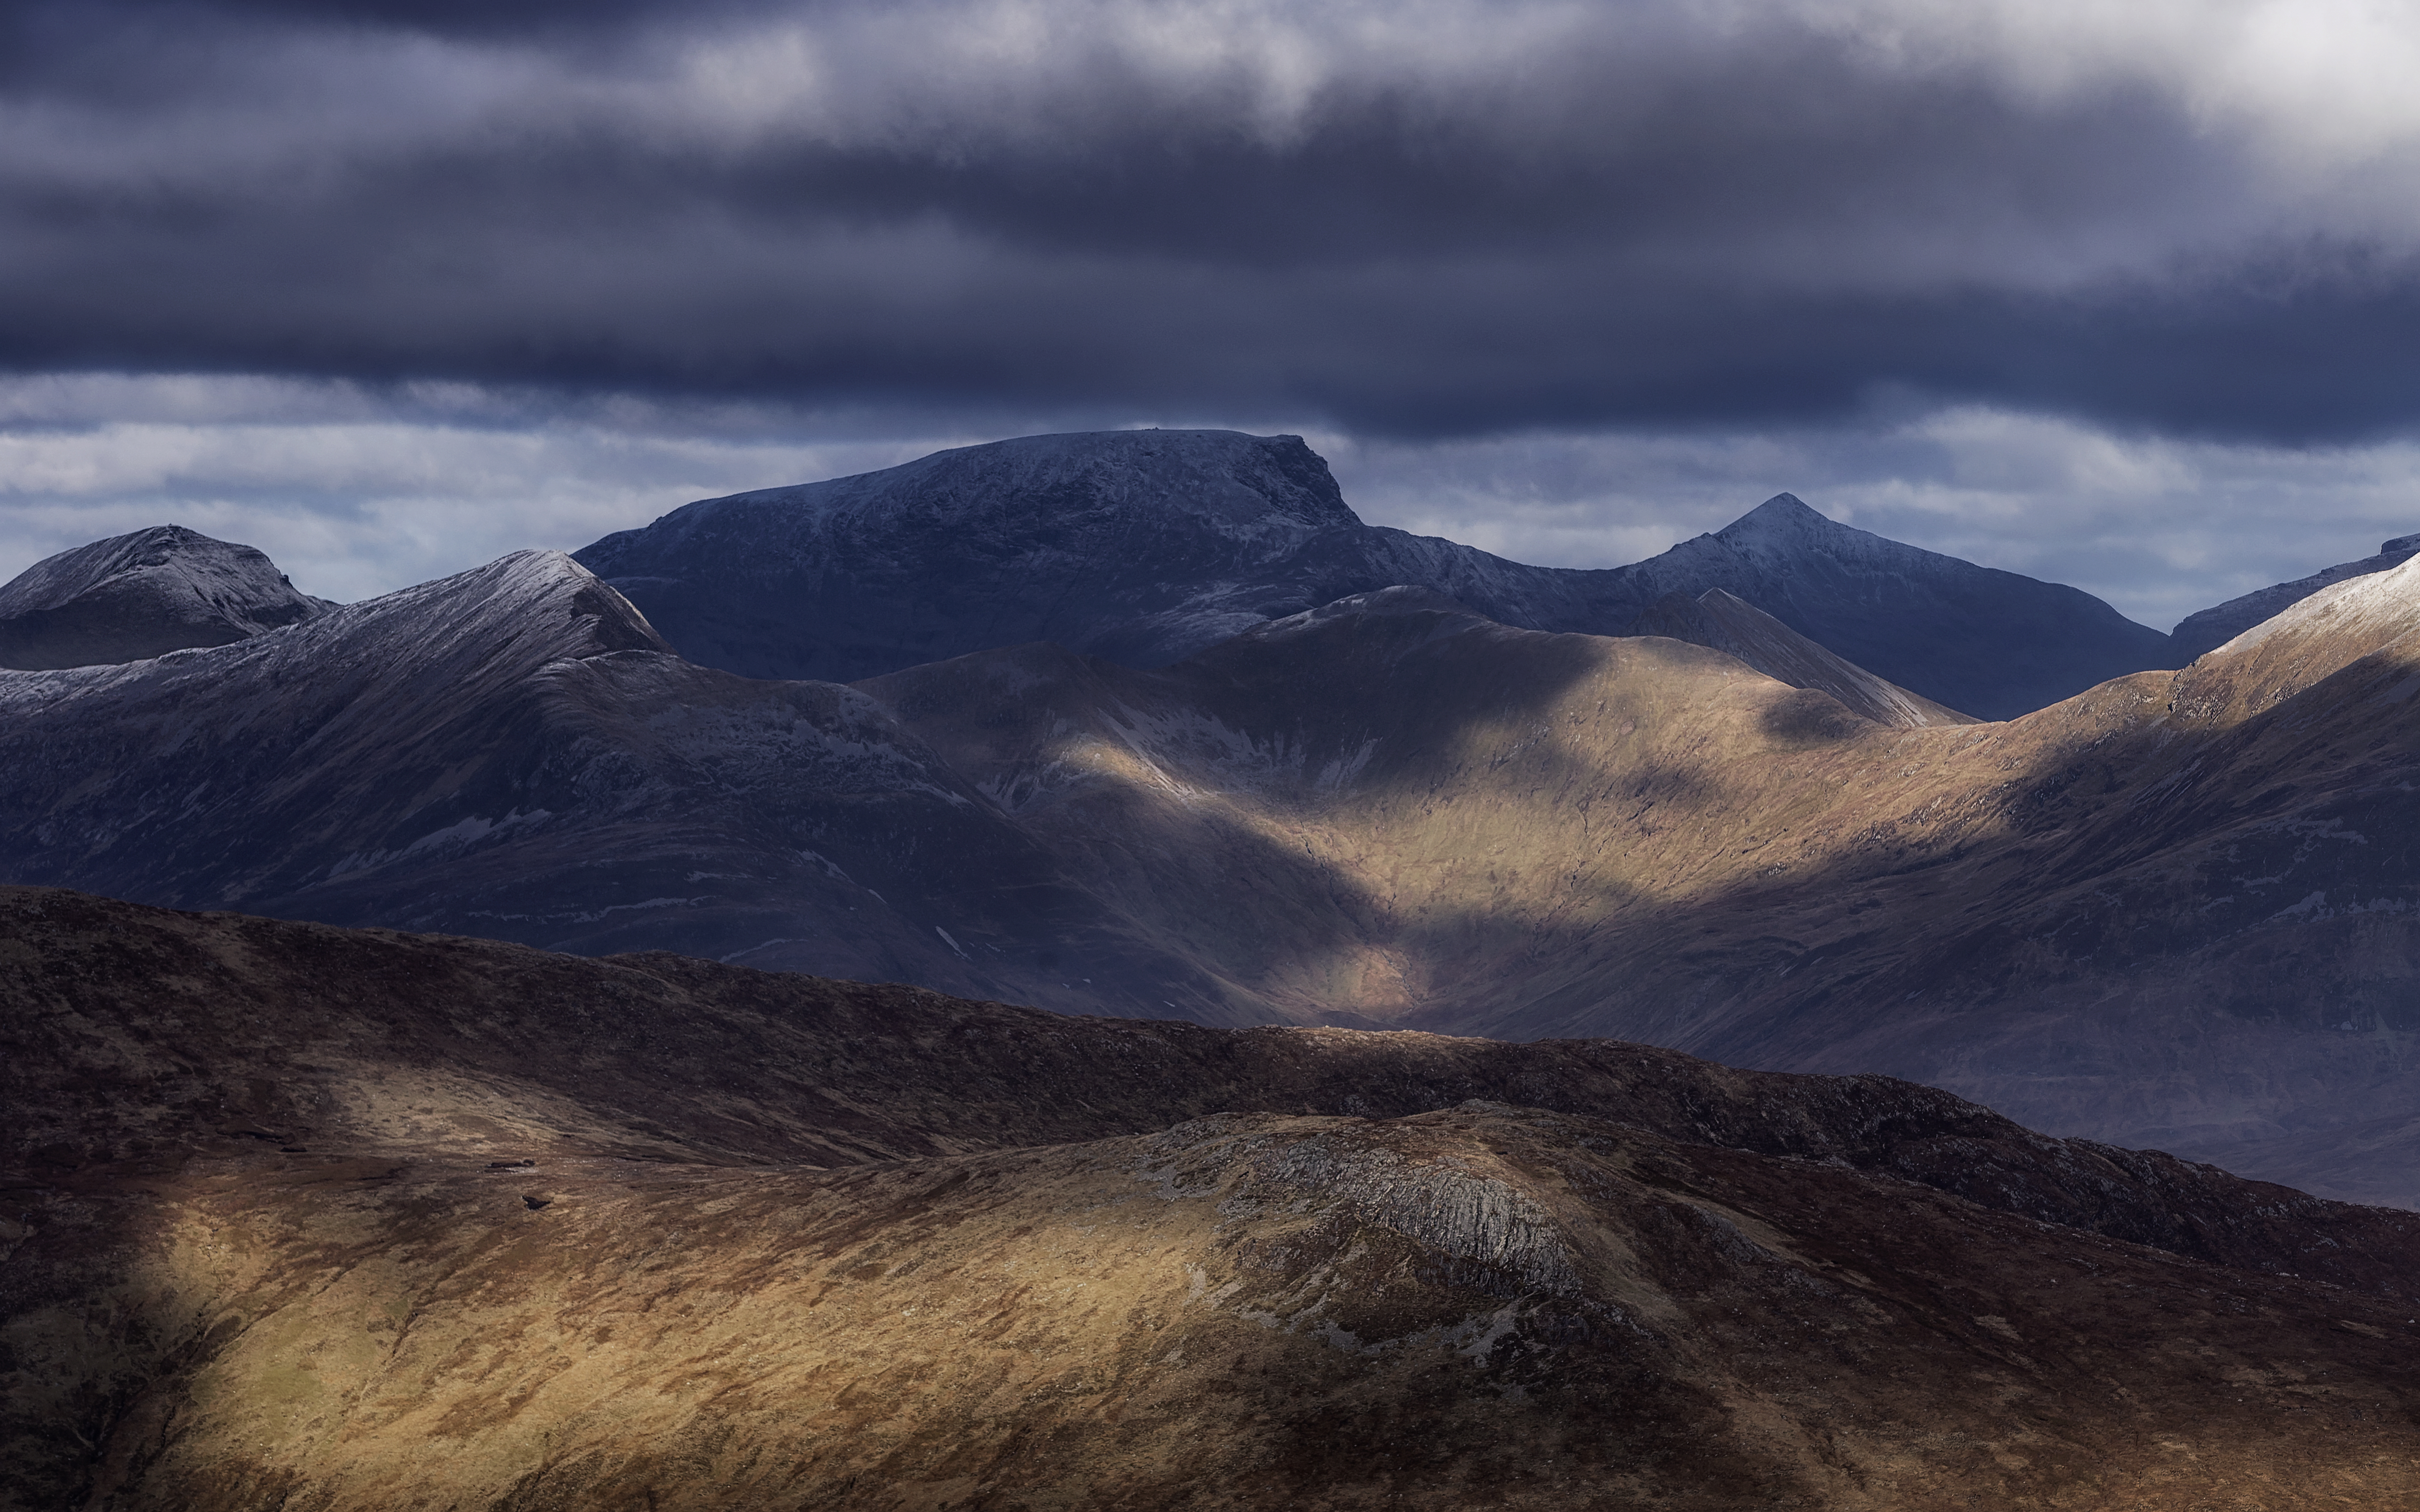
landscape, nature, rock, wilderness, mountain, snow, cloud, sunrise, mist, morning, hill, dawn, valley, mountain range, dusk, weather, highland, ridge, summit, alps, plateau, canon6d, scotland, fell, loch, highlands, buachailleetivemor, westhighlands, ef70200mmf28lisiiusm, stobmhicmhartuin, bennevis, carnmordearg, candearg, ambodach, landform, mountain pass, geographical feature, atmospheric phenomenon, mountainous landforms